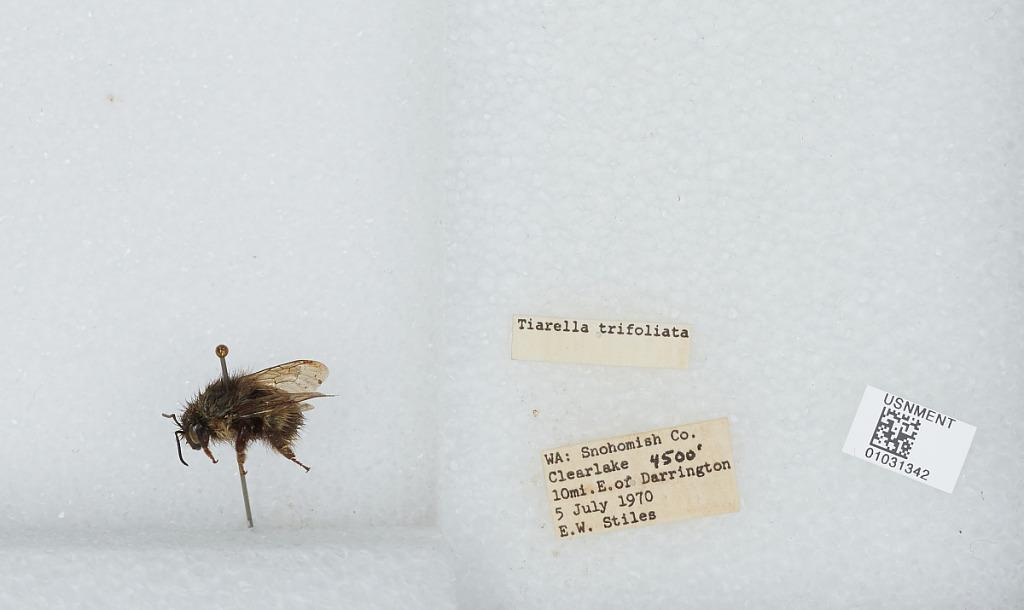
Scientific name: Bombus (Pyrobombus) sitkensis Nylander
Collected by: E. Stiles
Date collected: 1970-7-5
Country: United States
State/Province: Washington
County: Snohomish
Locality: Clearlake, 10 miles east of Darrington
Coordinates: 48.2053, -121.481